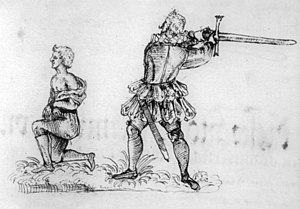
Franz Schmidt (bøddel)
Franz Schmidt, også kendt som Meister Franz, var en bøddel i Hof, Bayern, fra 1573 til april 1578, og fra 1. maj 1578 til udgangen af 1617 som bøddel i Nürnberg. Han skrev en detaljeret dagbog over sit arbejde, hvori han beskrev de 361 henrettelser, som han udførte i sin 45 år lange karriere.